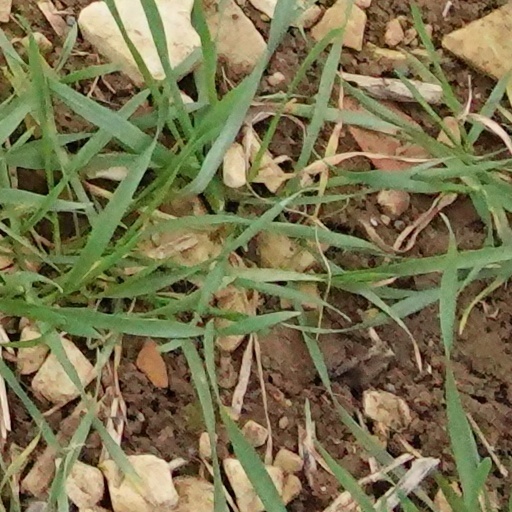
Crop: wheat